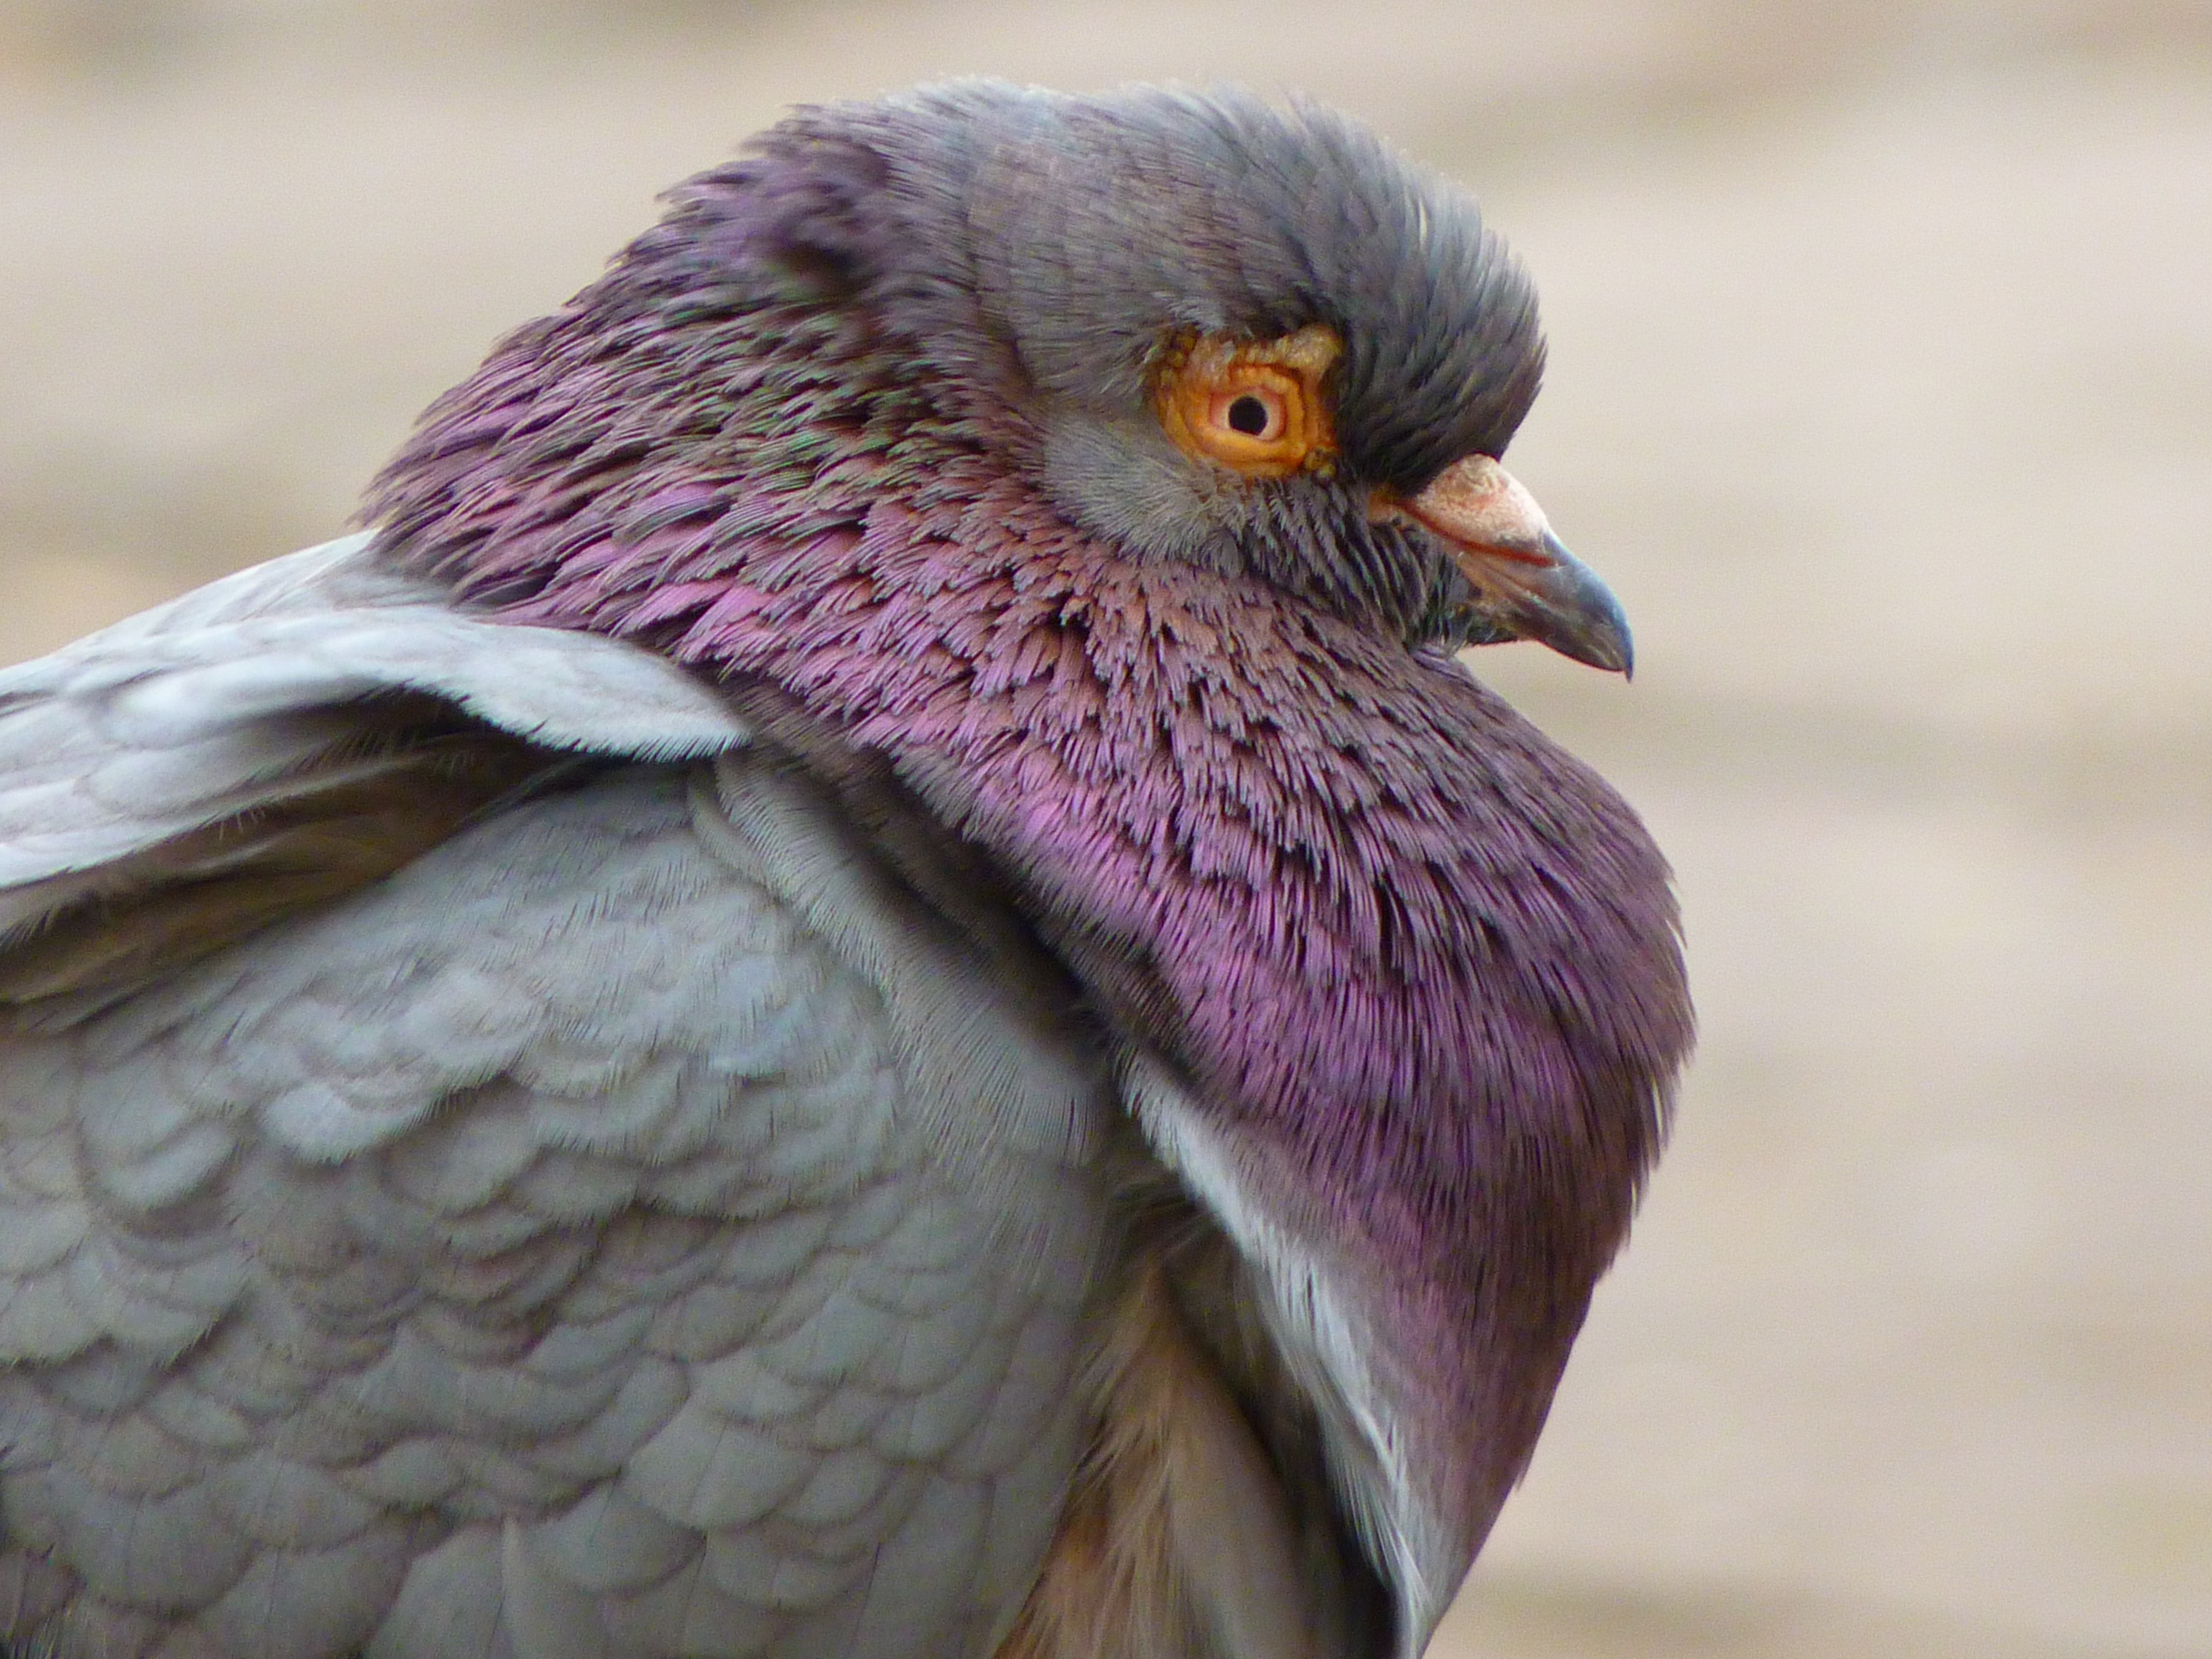
cold, bird, wing, wildlife, beak, fauna, close up, dove, vertebrate, water bird, aufplustern